Alberto Giacometti

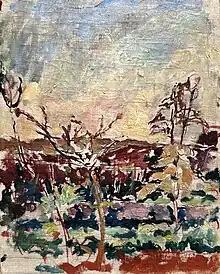
"Untitled (Landscape in Rome)" (1920–21), The Phillips Collection

In 1922, he moved to Paris to study under the sculptor Antoine Bourdelle, an associate of Rodin. It was there that Giacometti experimented with Cubism and Surrealism and came to be regarded as one of the leading Surrealist sculptors. Among his associates were Miró, Max Ernst, Picasso, Bror Hjorth, and Balthus.